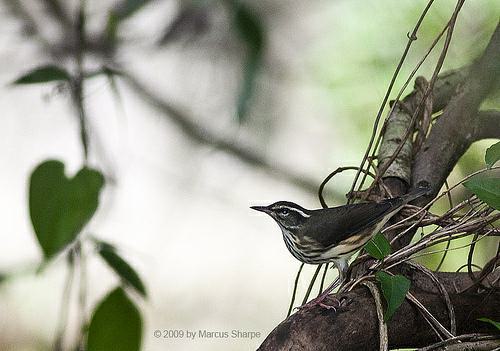
A photo of a louisiana waterthrush